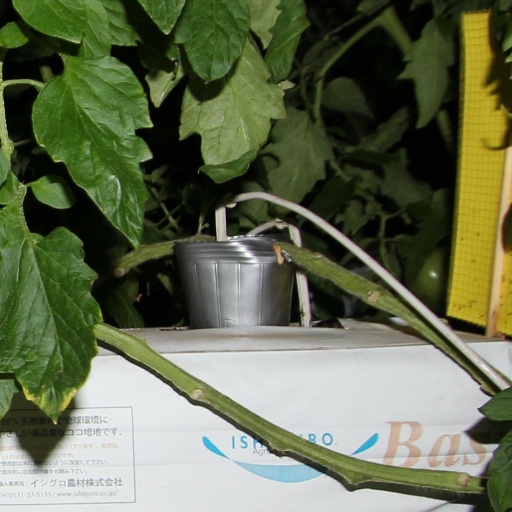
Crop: tomato